414th Fighter Group

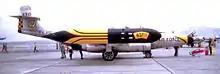
437th Fighter-Interceptor Squadron F-89H, AF Ser. No. 54–0310 in 1956

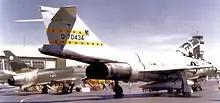
437th Fighter-Interceptor Squadron F-101B, AF Ser. No. 57-0434 in 1967

The 414th Fighter Group (Air Defense) was activated in 1955 at Oxnard Air Force Base, California as part of Project Arrow, which was designed to bring back on the active list the fighter units which had compiled memorable records in the two world wars. The group assumed the air defense mission, personnel, and equipment of the 533d Air Defense Group, which was simultaneously inactivated. Because Project Arrow was also designed to reunite World War II groups and their historic components, the 437th Fighter-Interceptor Squadron moved on paper from Otis Air Force Base, Massachusetts to Oxnard and took over the Lockheed F-94C Starfires of the 533d's 354th Fighter-Interceptor Squadron, which left Oxnard for McGhee-Tyson Airport, Tennessee.